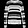
Label: Pullover